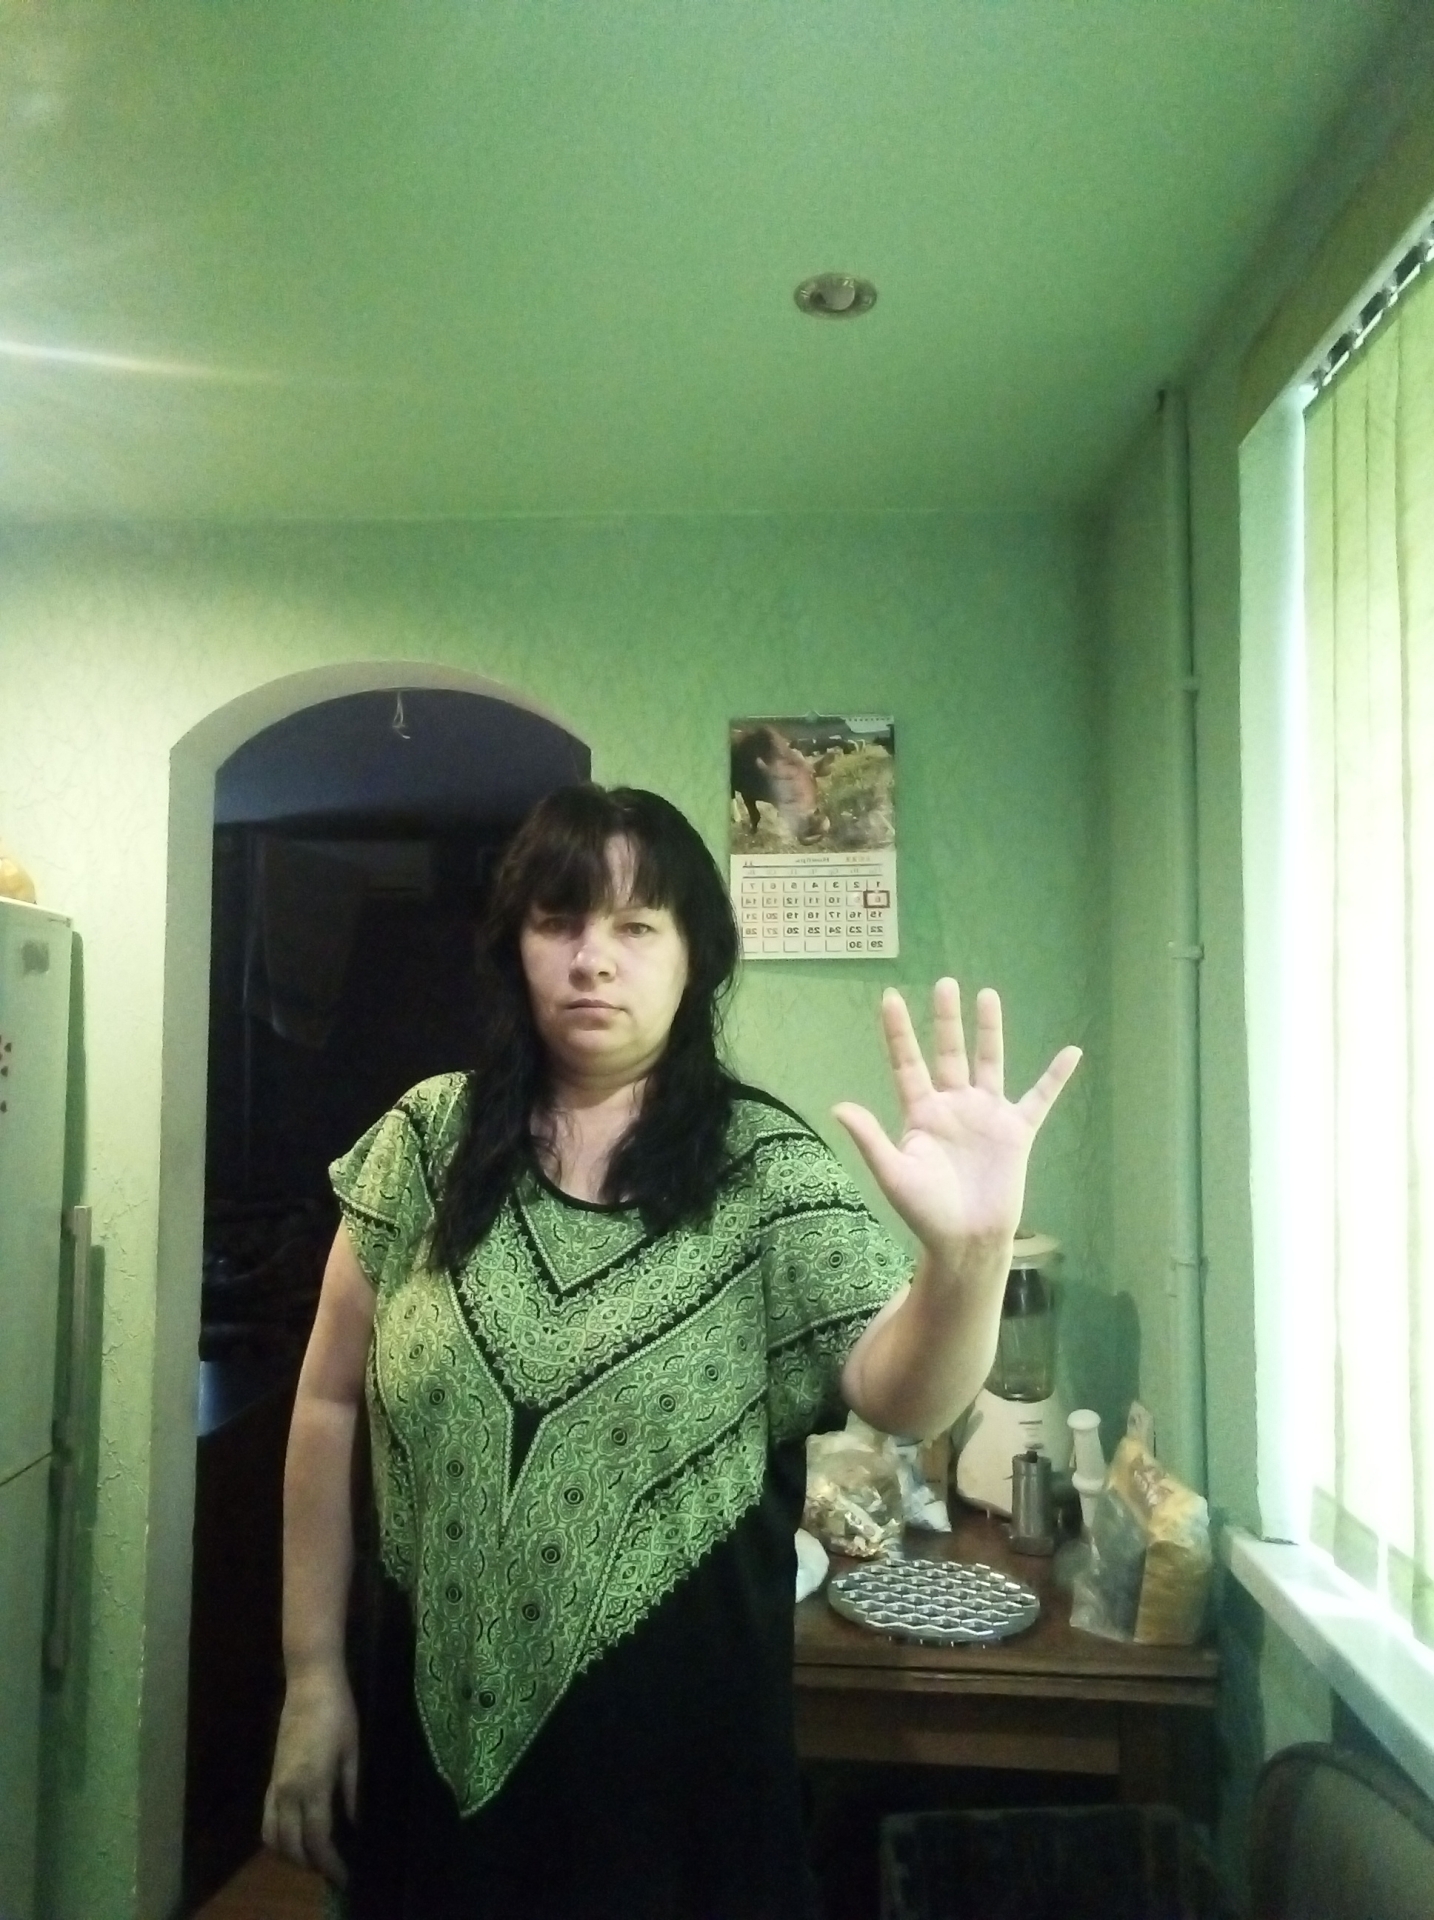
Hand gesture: palm